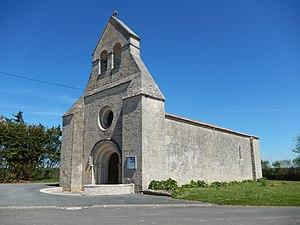
L'église Saint Laurent, construite au douzième et au quatorzième siècles, tombée en ruines depuis la chute du clocher en 1936, puis inscrite à l'inventaire des monuments historiques en 1948, et finalement restaurée jusqu'en 2005.
Cet article recense une partie des monuments historiques de la Charente-Maritime, en France.
La Devise est une commune nouvelle française située dans le département de Charente-Maritime, en région Nouvelle-Aquitaine.
Saint-Laurent-de-la-Barrière est une ancienne commune du sud-ouest de la France située dans le département de la Charente-Maritime. Ses habitants sont appelés les Saint-Laurentais et les Saint-Laurentaises.